Black Spring (Cuba)

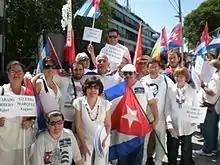
Cubans protesting in Madrid in 2010

Black Spring was the 2003 crackdown by the Cuban Government on Cuban dissidents. The government imprisoned 75 dissidents, including 29 journalists on the basis that they were acting as agents of the United States by accepting funds from the US government and George W. Bush's administration at the time. Amnesty International described the 75 Cubans as "prisoners of conscience". The Cuban government stated at the time: "the 75 individuals arrested, tried and sentenced in March/April 2003... are demonstrably not independent thinkers, writers or human rights activists, but persons directly in the pay of the US government. [...] [T]hose who were arrested and tried were charged not with criticizing the [Cuban] government, but for receiving American government funds and collaborating with U.S. diplomats".